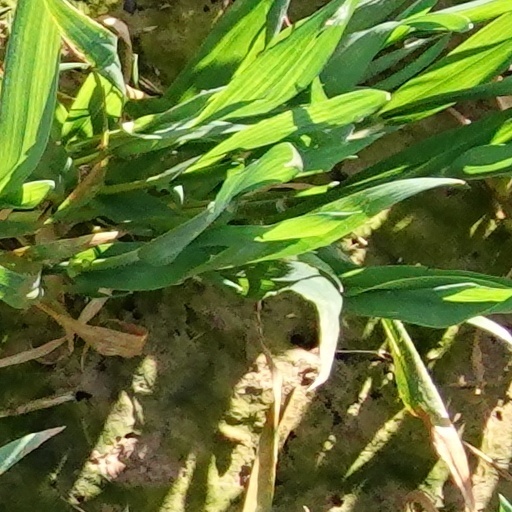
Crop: wheat